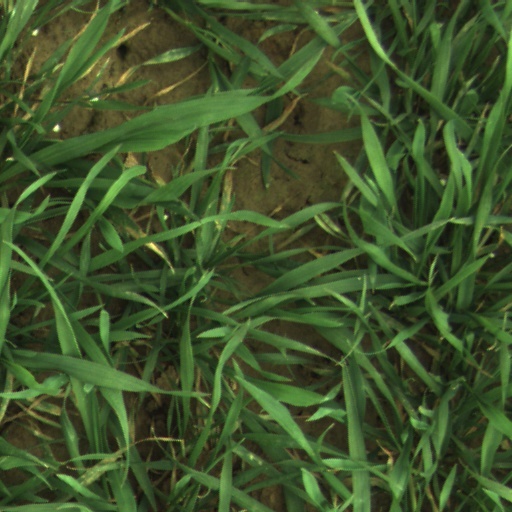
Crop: wheat